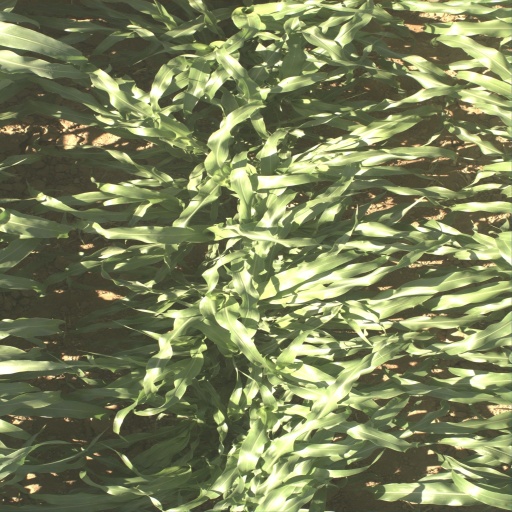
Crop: sorghum